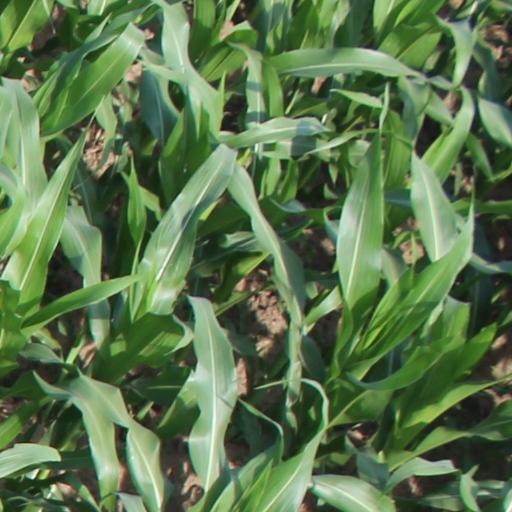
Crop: maize; corn